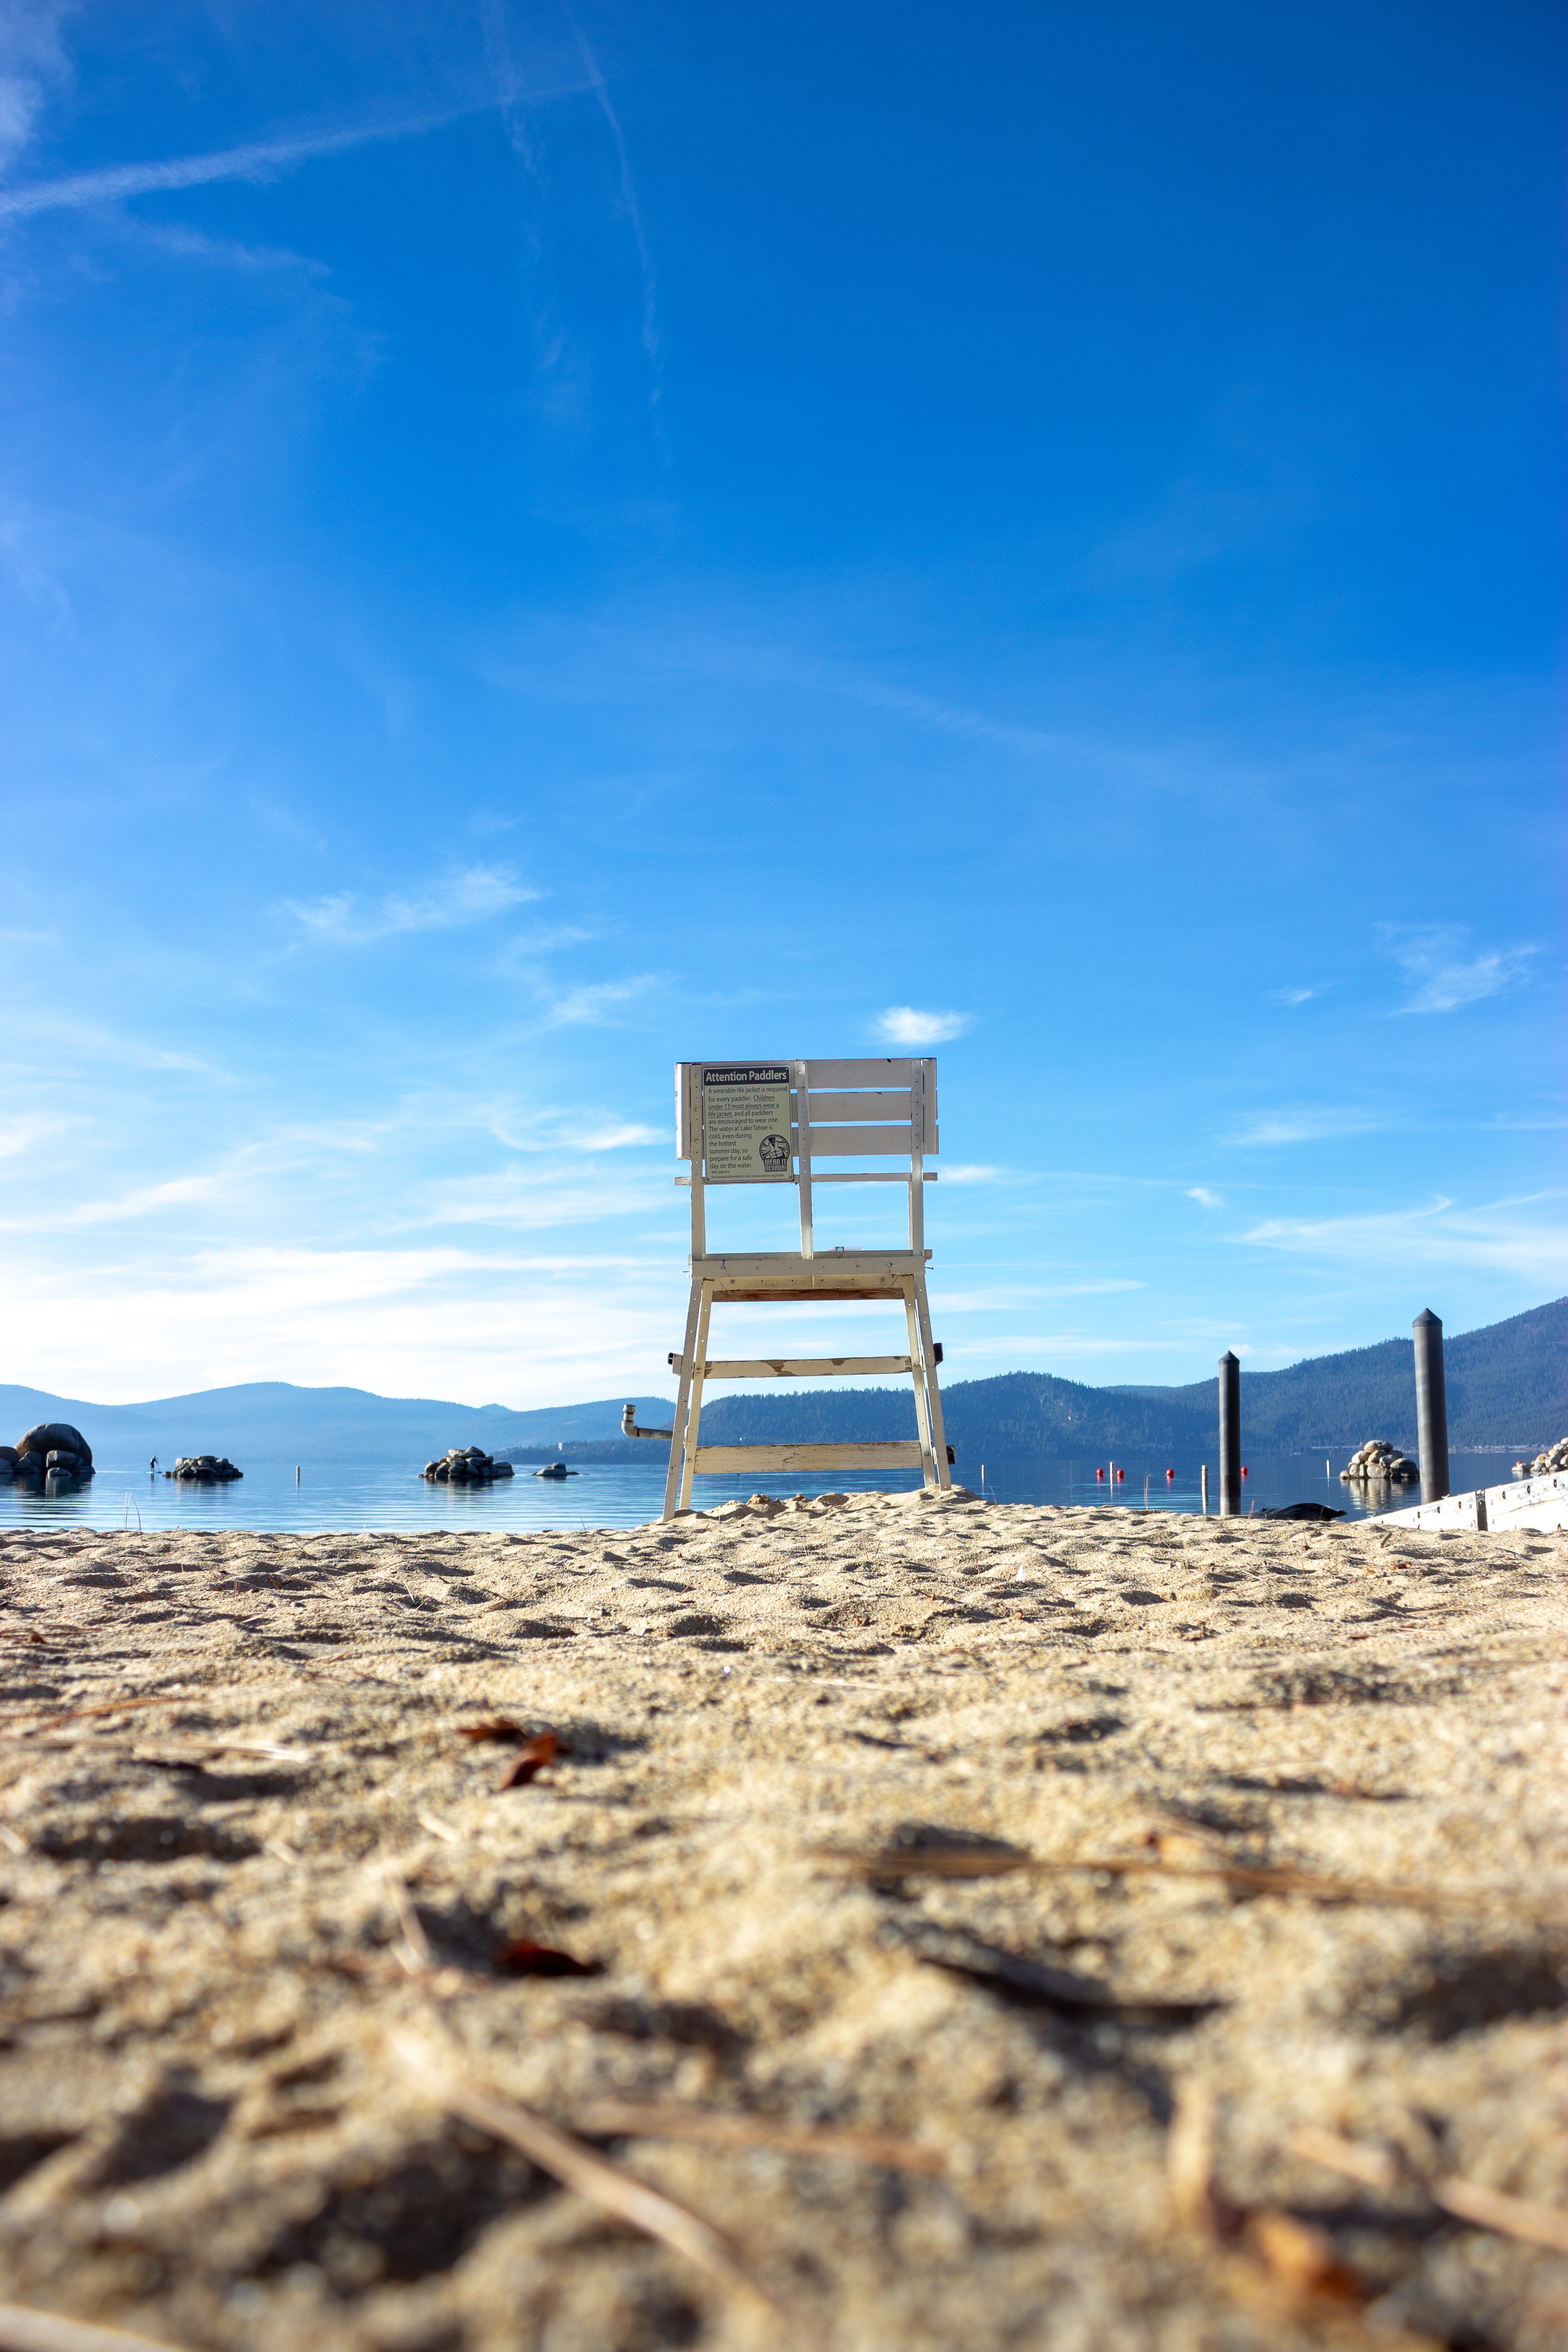
sky, blue, beach, sea, sand, water, ocean, horizon, shore, cloud, vacation, coast, summer, tree, calm, landscape, chair, sunlight, wood, furniture, wave, soil, coastal and oceanic landforms, tourism, wind wave